Royal Rumble (2006)

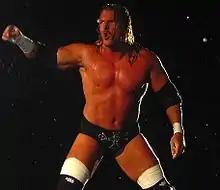
Triple H, the first Royal Rumble match entrant.

The Royal Rumble is an annual gimmick pay-per-view (PPV) produced every January by World Wrestling Entertainment (WWE) since 1988. It is one of the promotion's original four pay-per-views, along with WrestleMania, SummerSlam, and Survivor Series, dubbed the "Big Four". It is named after the Royal Rumble match, a modified battle royal in which the participants enter at timed intervals instead of all beginning in the ring at the same time. The 2006 event was the 19th Royal Rumble and was scheduled to be held on January 29, 2006, in the American Airlines Arena in Miami, Florida. It featured wrestlers from the Raw and SmackDown! brands.